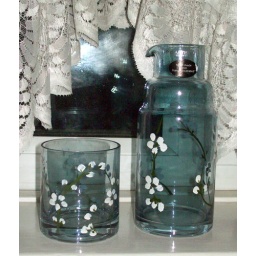
my hand painted water set I keep on the windowsill near the computer